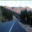
Label: road